Sky position (RA, Dec in degrees): 153.725, 4.357
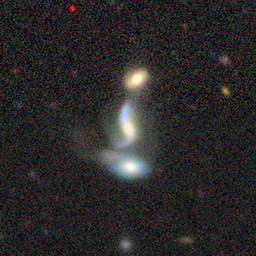
Galaxy morphology: Merging Galaxies